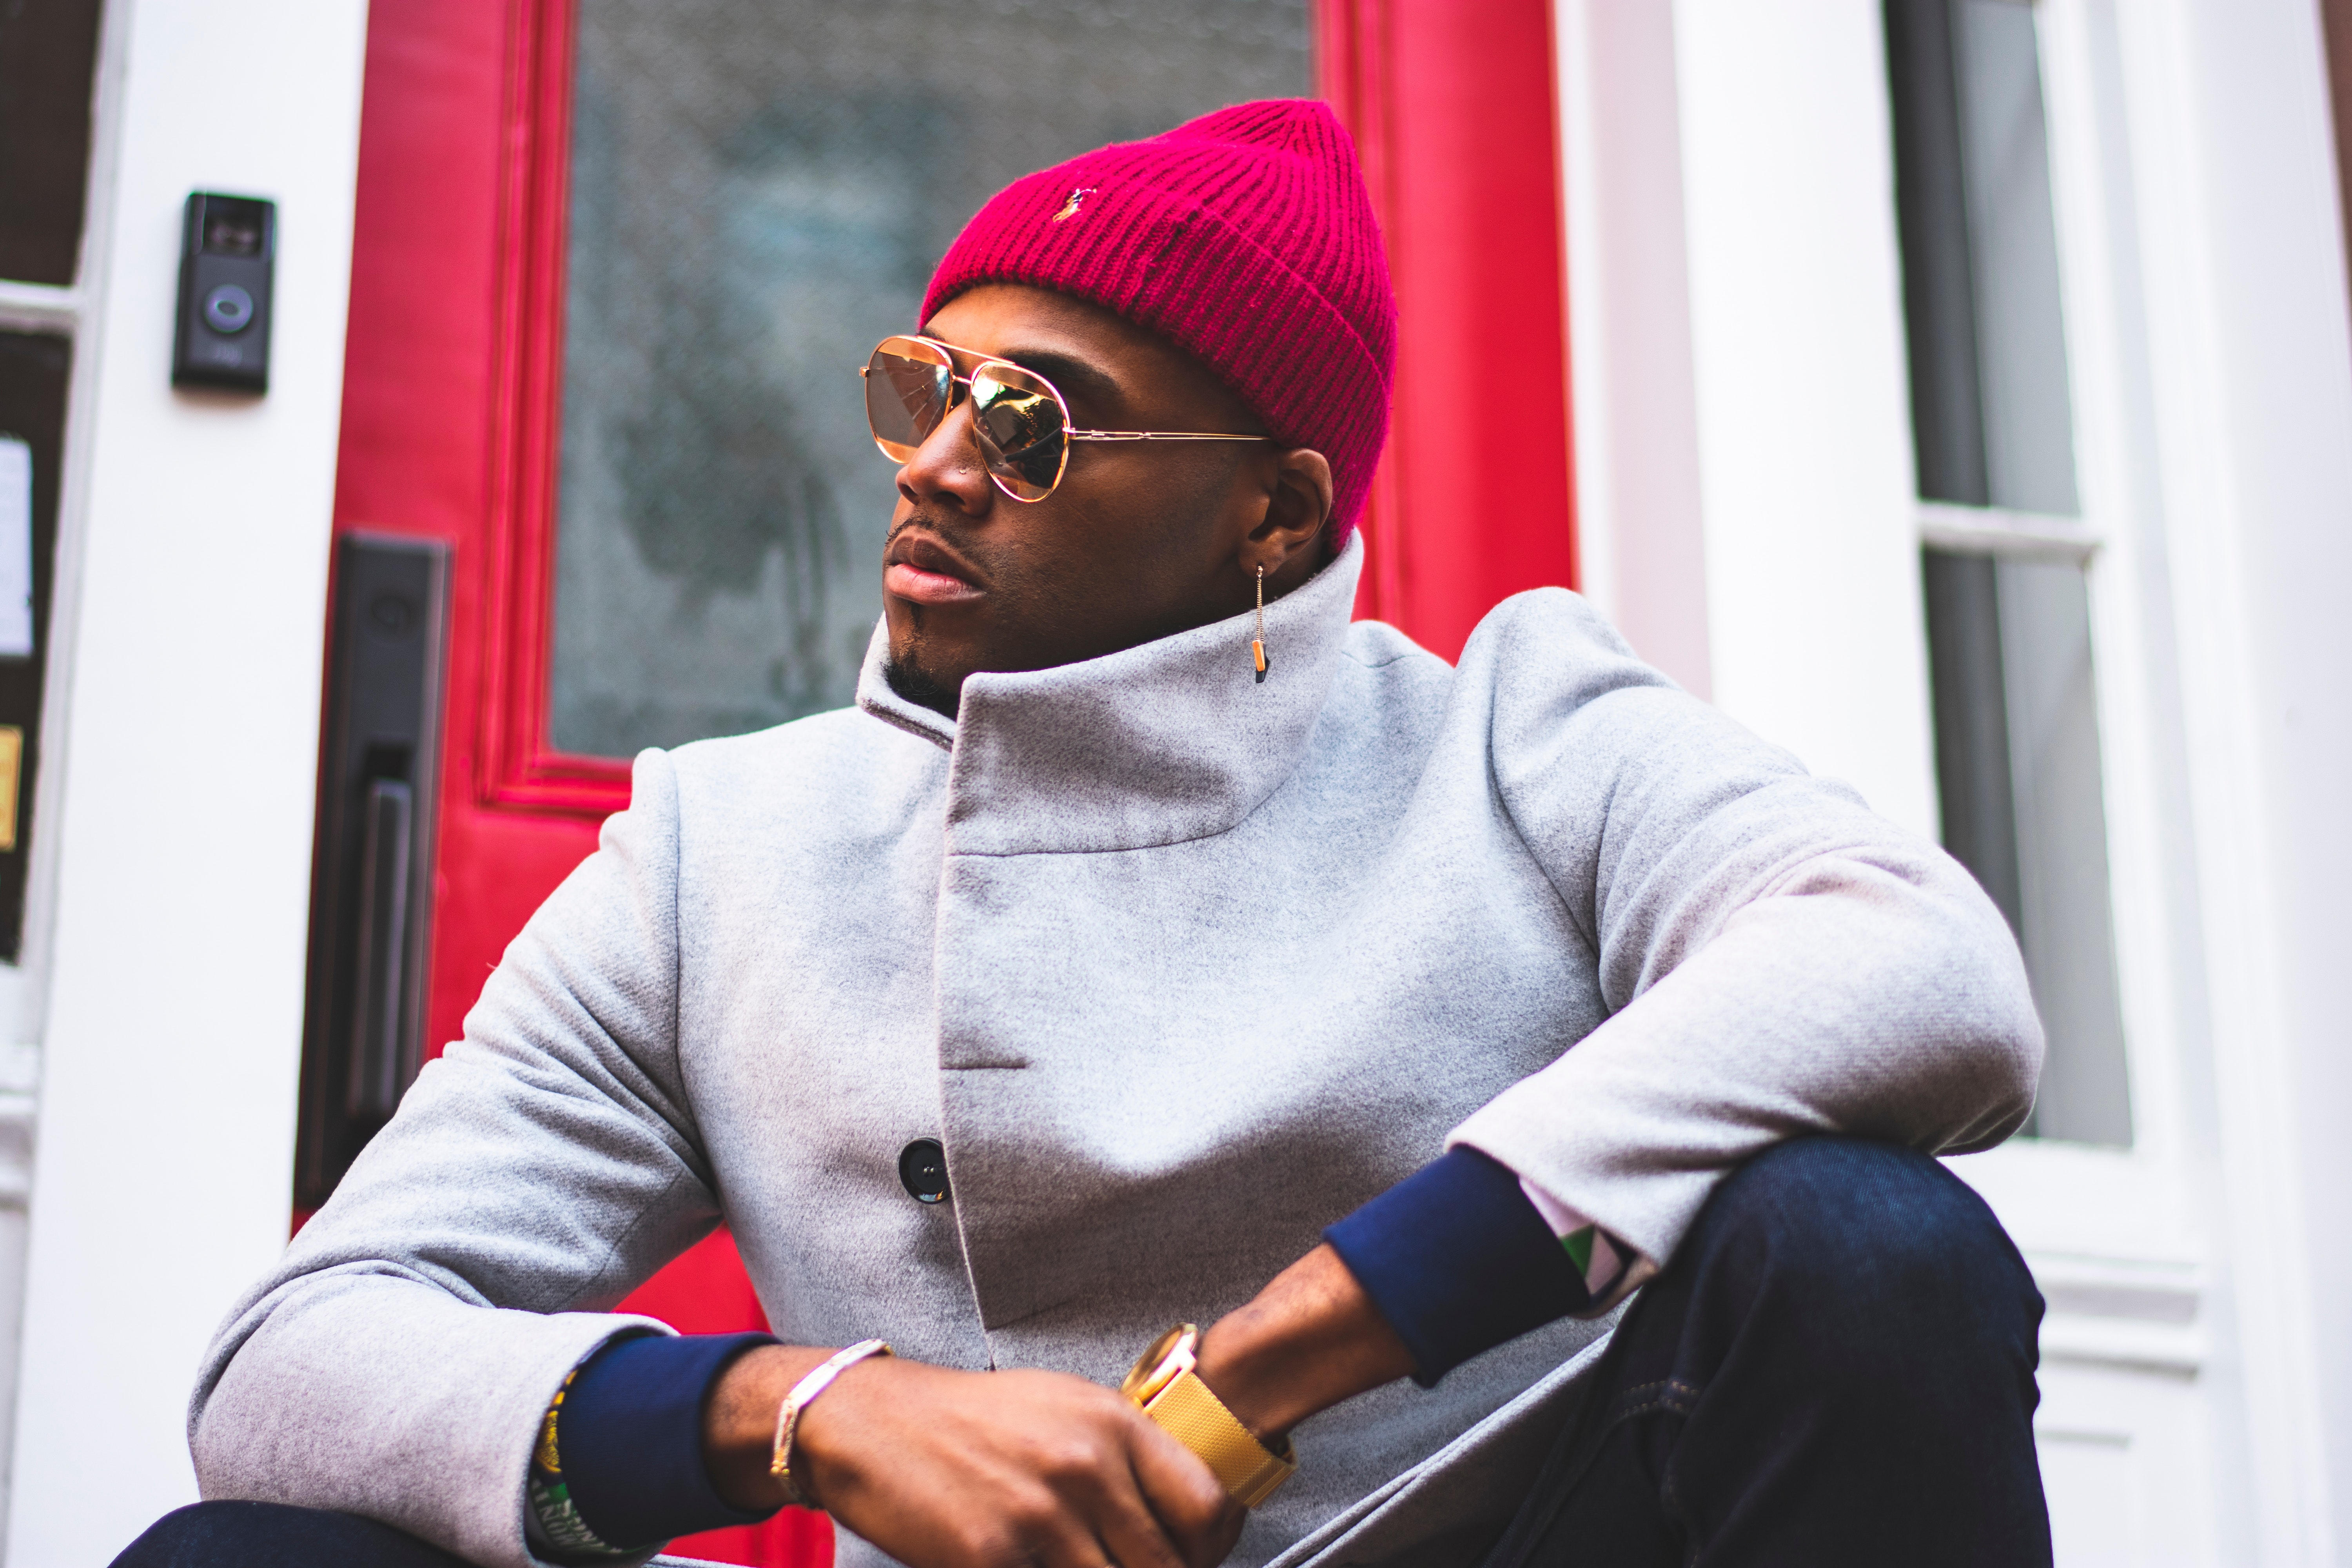
street fashion, eyewear, red, fashion, beanie, human, sunglasses, headgear, cool, glasses, knit cap, photography, neck, cap, vision care, style, shoe, street